Ace the Wonder Dog

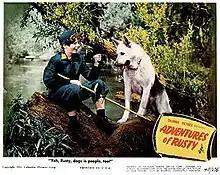
Lobby card for "Adventures of Rusty" (1945), the first of eight "Rusty" films, and the only one starring Ace the Wonder Dog

Ace the Wonder Dog was a German Shepherd dog actor in several films and film serials from 1938 to 1946. His first appearance was in the 1938 Lew Landers film "Blind Alibi". He is considered by many critics an attempt by RKO Pictures to cash in on the success of Warner Bros.' canine sensation, Rin Tin Tin, also a German Shepherd.